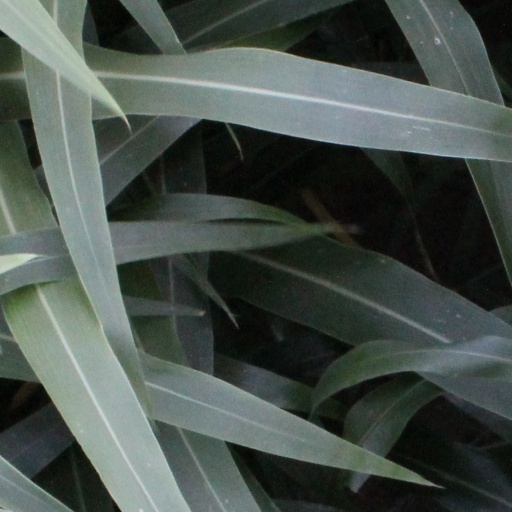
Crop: sorghum